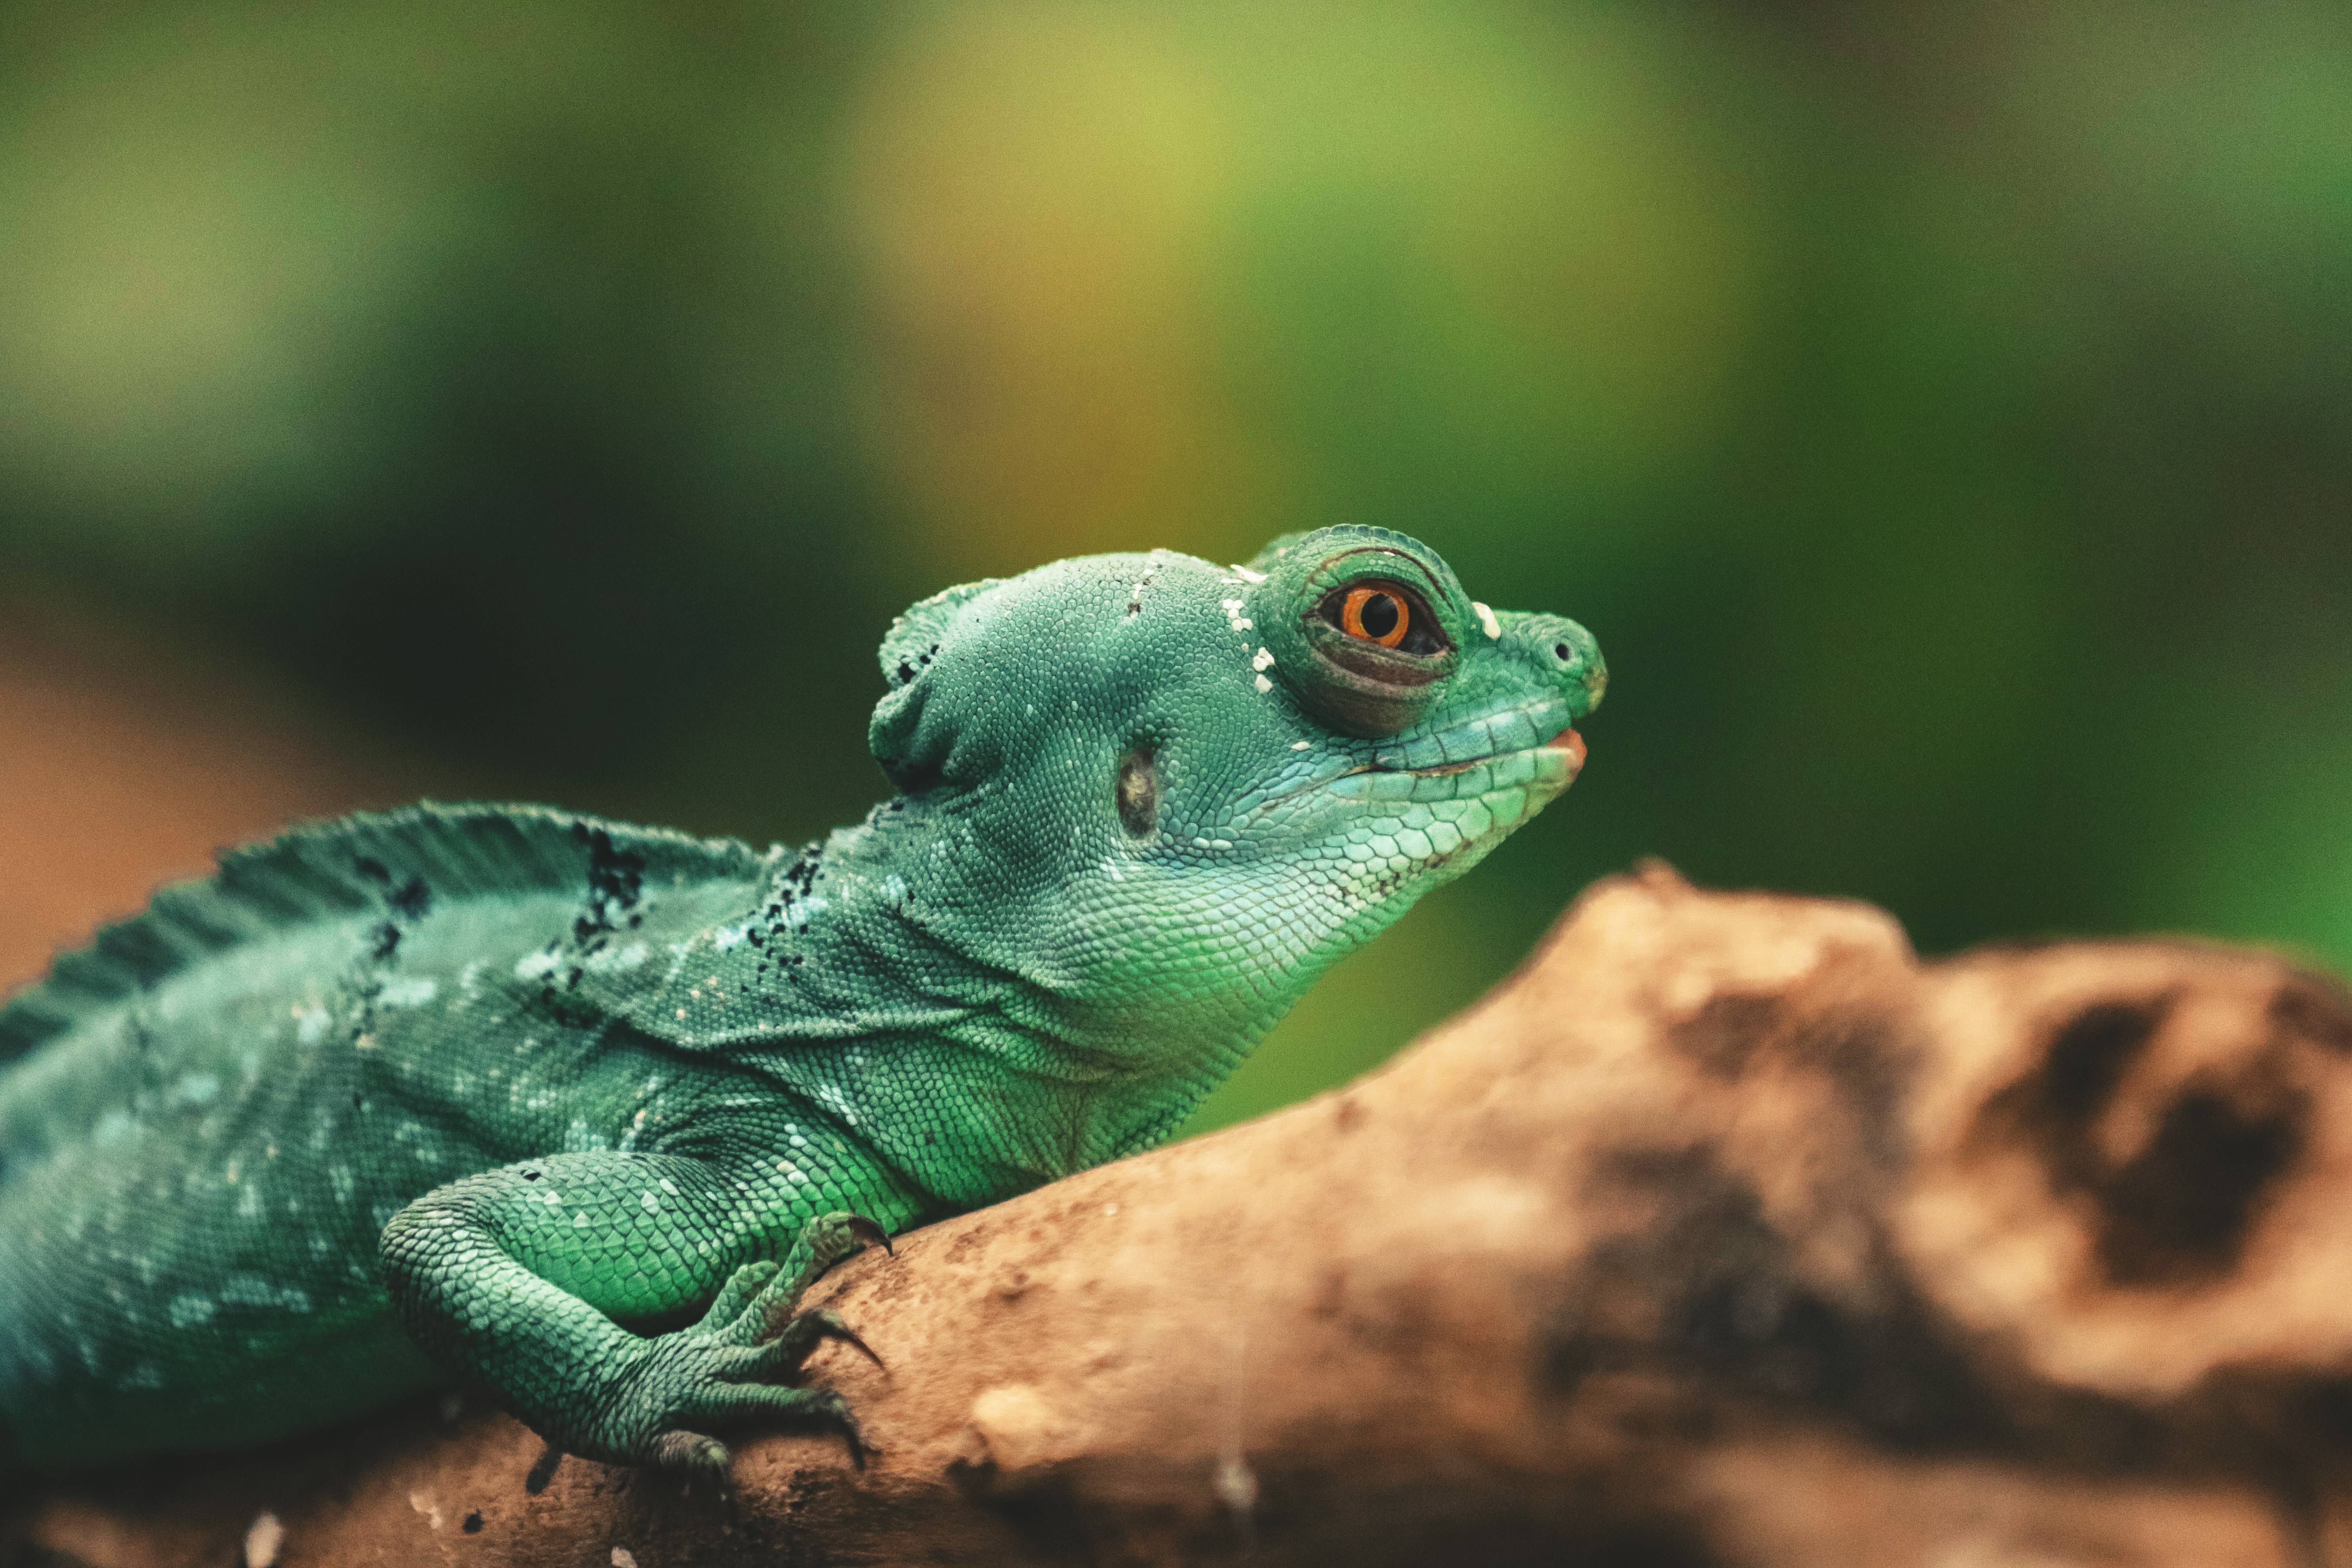
reptile, lizard, green, scaled reptile, iguana, chameleon, iguania, terrestrial animal, adaptation, eye, iguanidae, organism, amphibian, dragon lizard, gecko, macro photography, wildlife, zoo